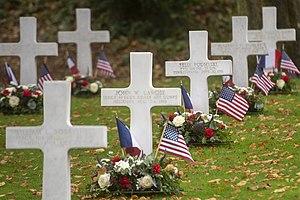
Le cimetière américain de Suresnes est un cimetière militaire américain, situé boulevard Washington à Suresnes, sur la pente du mont Valérien faisant face à Paris.